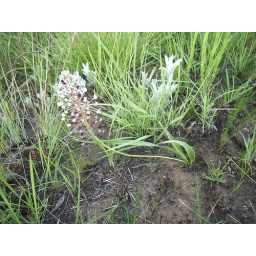
Full plant in natural mountain grasslands, fairly soon after veld fire.